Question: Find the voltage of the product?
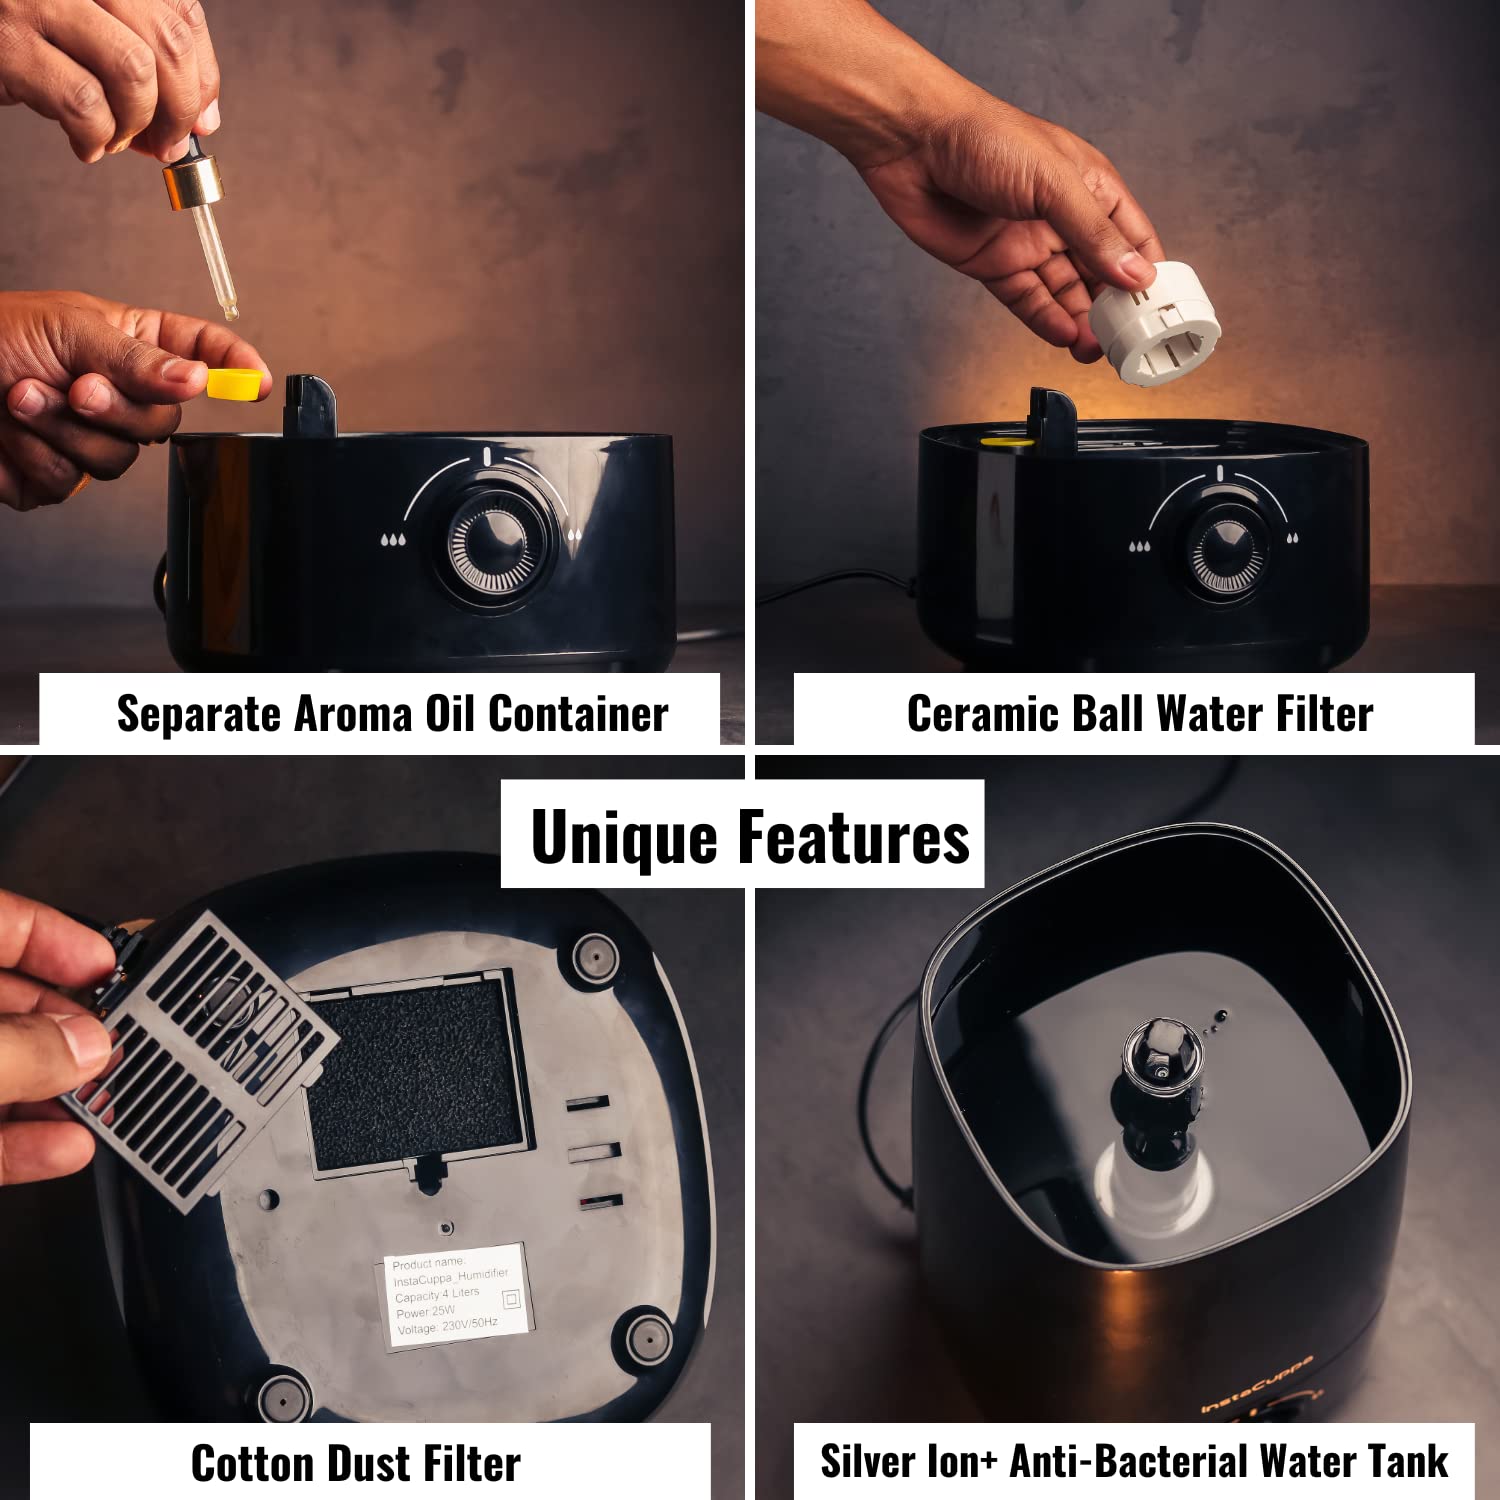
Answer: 230.0 volt